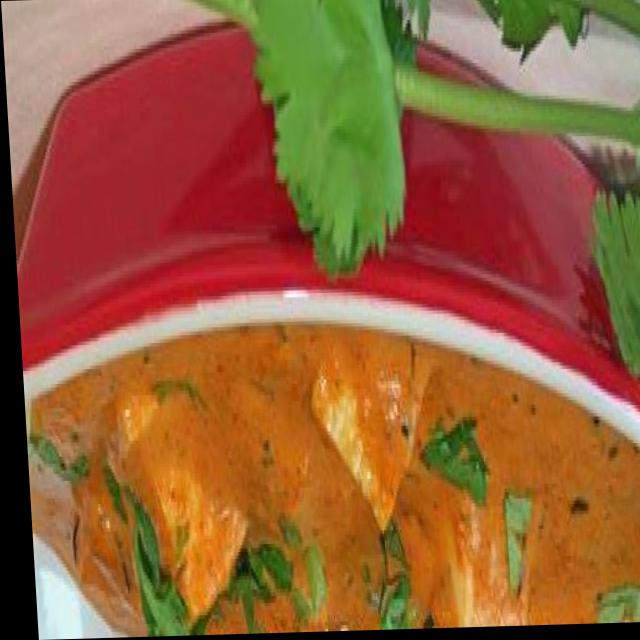
Dish: shahi_paneer